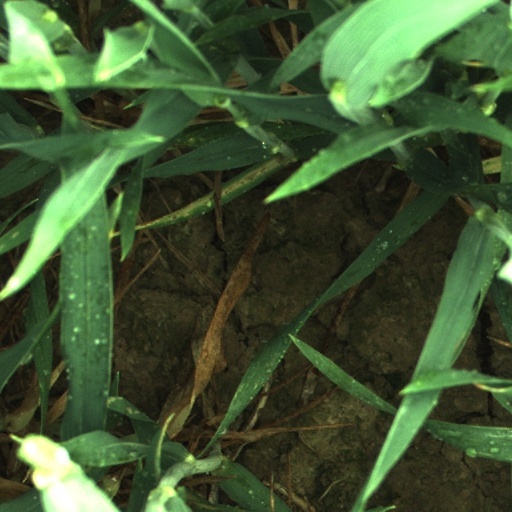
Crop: wheat